Lindsay Jennerich

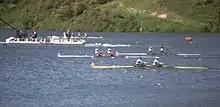
Jennerich and Cameron (lane 4) on their way to win gold at the 2010 World Rowing Championships

Lindsay Jennerich (born 30 July 1982) is a Canadian rower. A world champion in the lightweight double sculls with Tracy Cameron, she competed in the lightweight double sculls at both the 2012 Summer Olympics and 2016 Summer Olympics, winning a silver medal in 2016 with Patricia Obee.